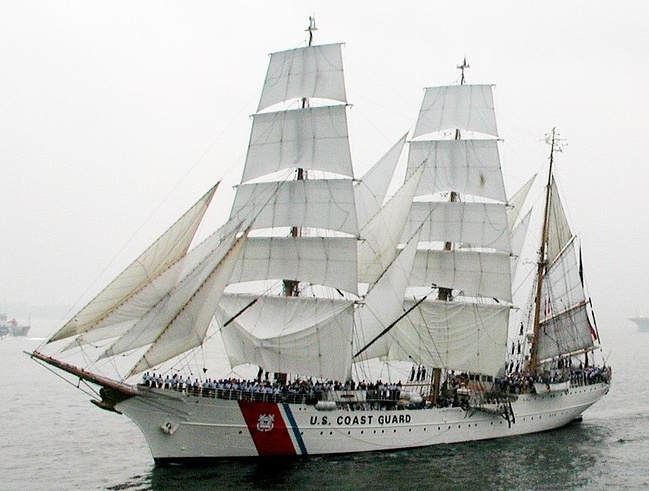
Vehicle type: Ships